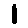
Label: 1